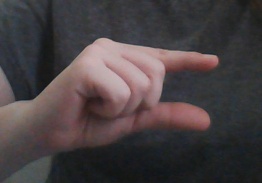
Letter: dal